Coffee production in Cuba

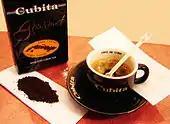
Cuban coffee

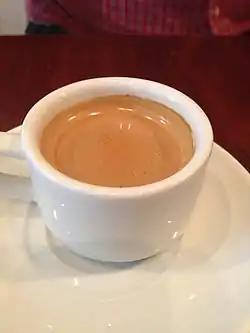
A cup of espresso prepared with Cuban coffee

Coffee has been grown in Cuba since the mid-18th century. Boosted by French farmers fleeing the revolution in Haiti, coffee farms expanded from the western plains to the nearby mountain ranges. Coffee production in eastern Cuba significantly increased during the 19th and early 20th centuries. At its peak production, Cuba exported more than of coffee beans per year in the mid-1950s. After the Cuban Revolution and the nationalization of the coffee industry, coffee production slowly began to decline until it reached all time lows during the Great Recession. Once a major Cuban export, it now makes up an insignificant portion of Cuban trade. By the 21st century, 92 percent of the country's coffee was grown in area of the Sierra Maestra mountains. All Cuban coffee is exported by Cubaexport, which pays regulated prices to coffee growers and processors.